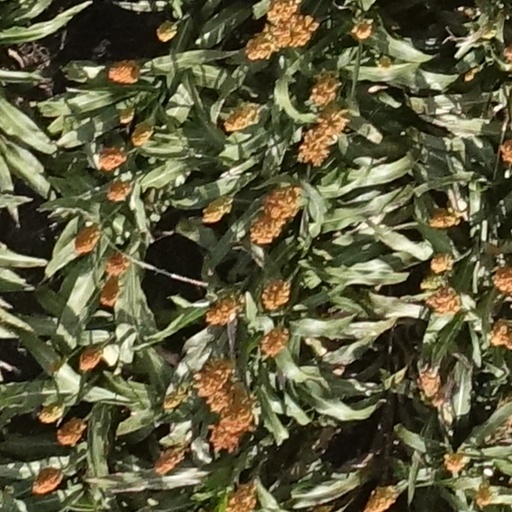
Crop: sorghum